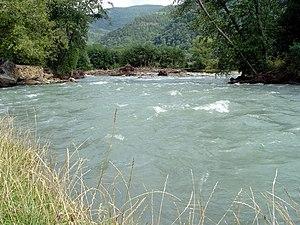
Le Bolchoï Zelentchouk, ou « Grand Zelentchouk » est une rivière du Nord-Caucase, affluent par la rive gauche du Kouban.